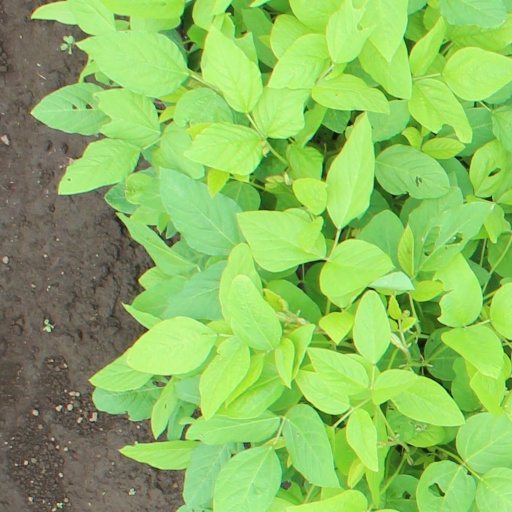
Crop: soybean